The Adventures of Pinocchio (1972 film)

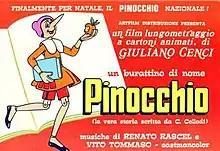
Original Italian quad

The Adventures of Pinocchio (Italian: Un burattino di nome Pinocchio, literally "A puppet named Pinocchio") is a 1972 Italian animated fantasy film produced by Cartoons Cinematografica Italiana. An adaptation of Carlo Collodi's 1883 book "The Adventures of Pinocchio", it is written, produced, directed and edited by Giuliano Cenci. The English dub was released in the United States by G.G. Communications in October of 1978.